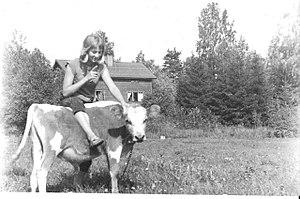
Devant la maison familiale de Liperi avec un veau.
Sini Manninen, née le 26 août 1944 à Joensuuen Finlande et morte le 23 septembre 2012 à Paris, est une artiste peintre finlandaise, formée à l'Académie des Beaux Arts d'Helsinki.